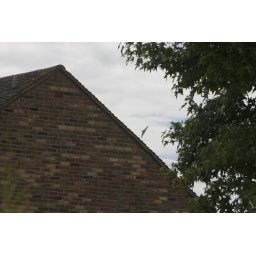
Vulcan flying on Saturday 19th at Farnborough. Shots taken fron 1st floor window in Frimley Green